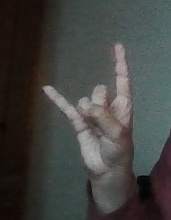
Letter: la